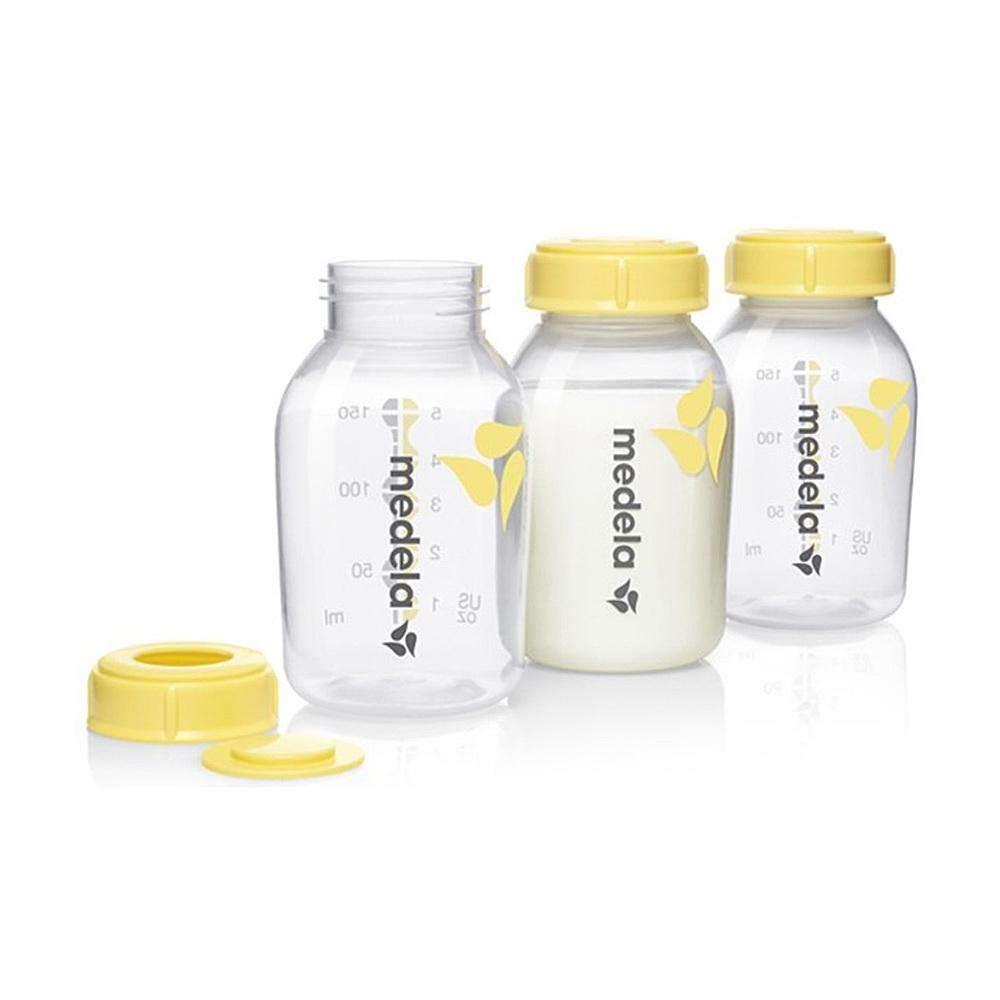
Medela Botella-Biberón Triplo 150 ml
Brand: Medela
Category: Baby & Toddler > Nursing & Feeding > Feeding Essentials > Baby Bottles